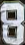
Number: 8